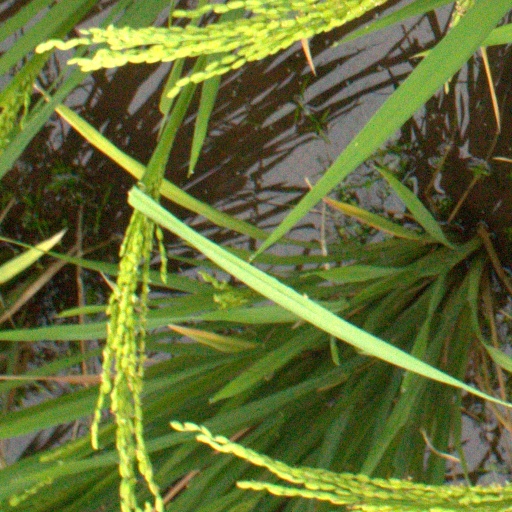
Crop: rice